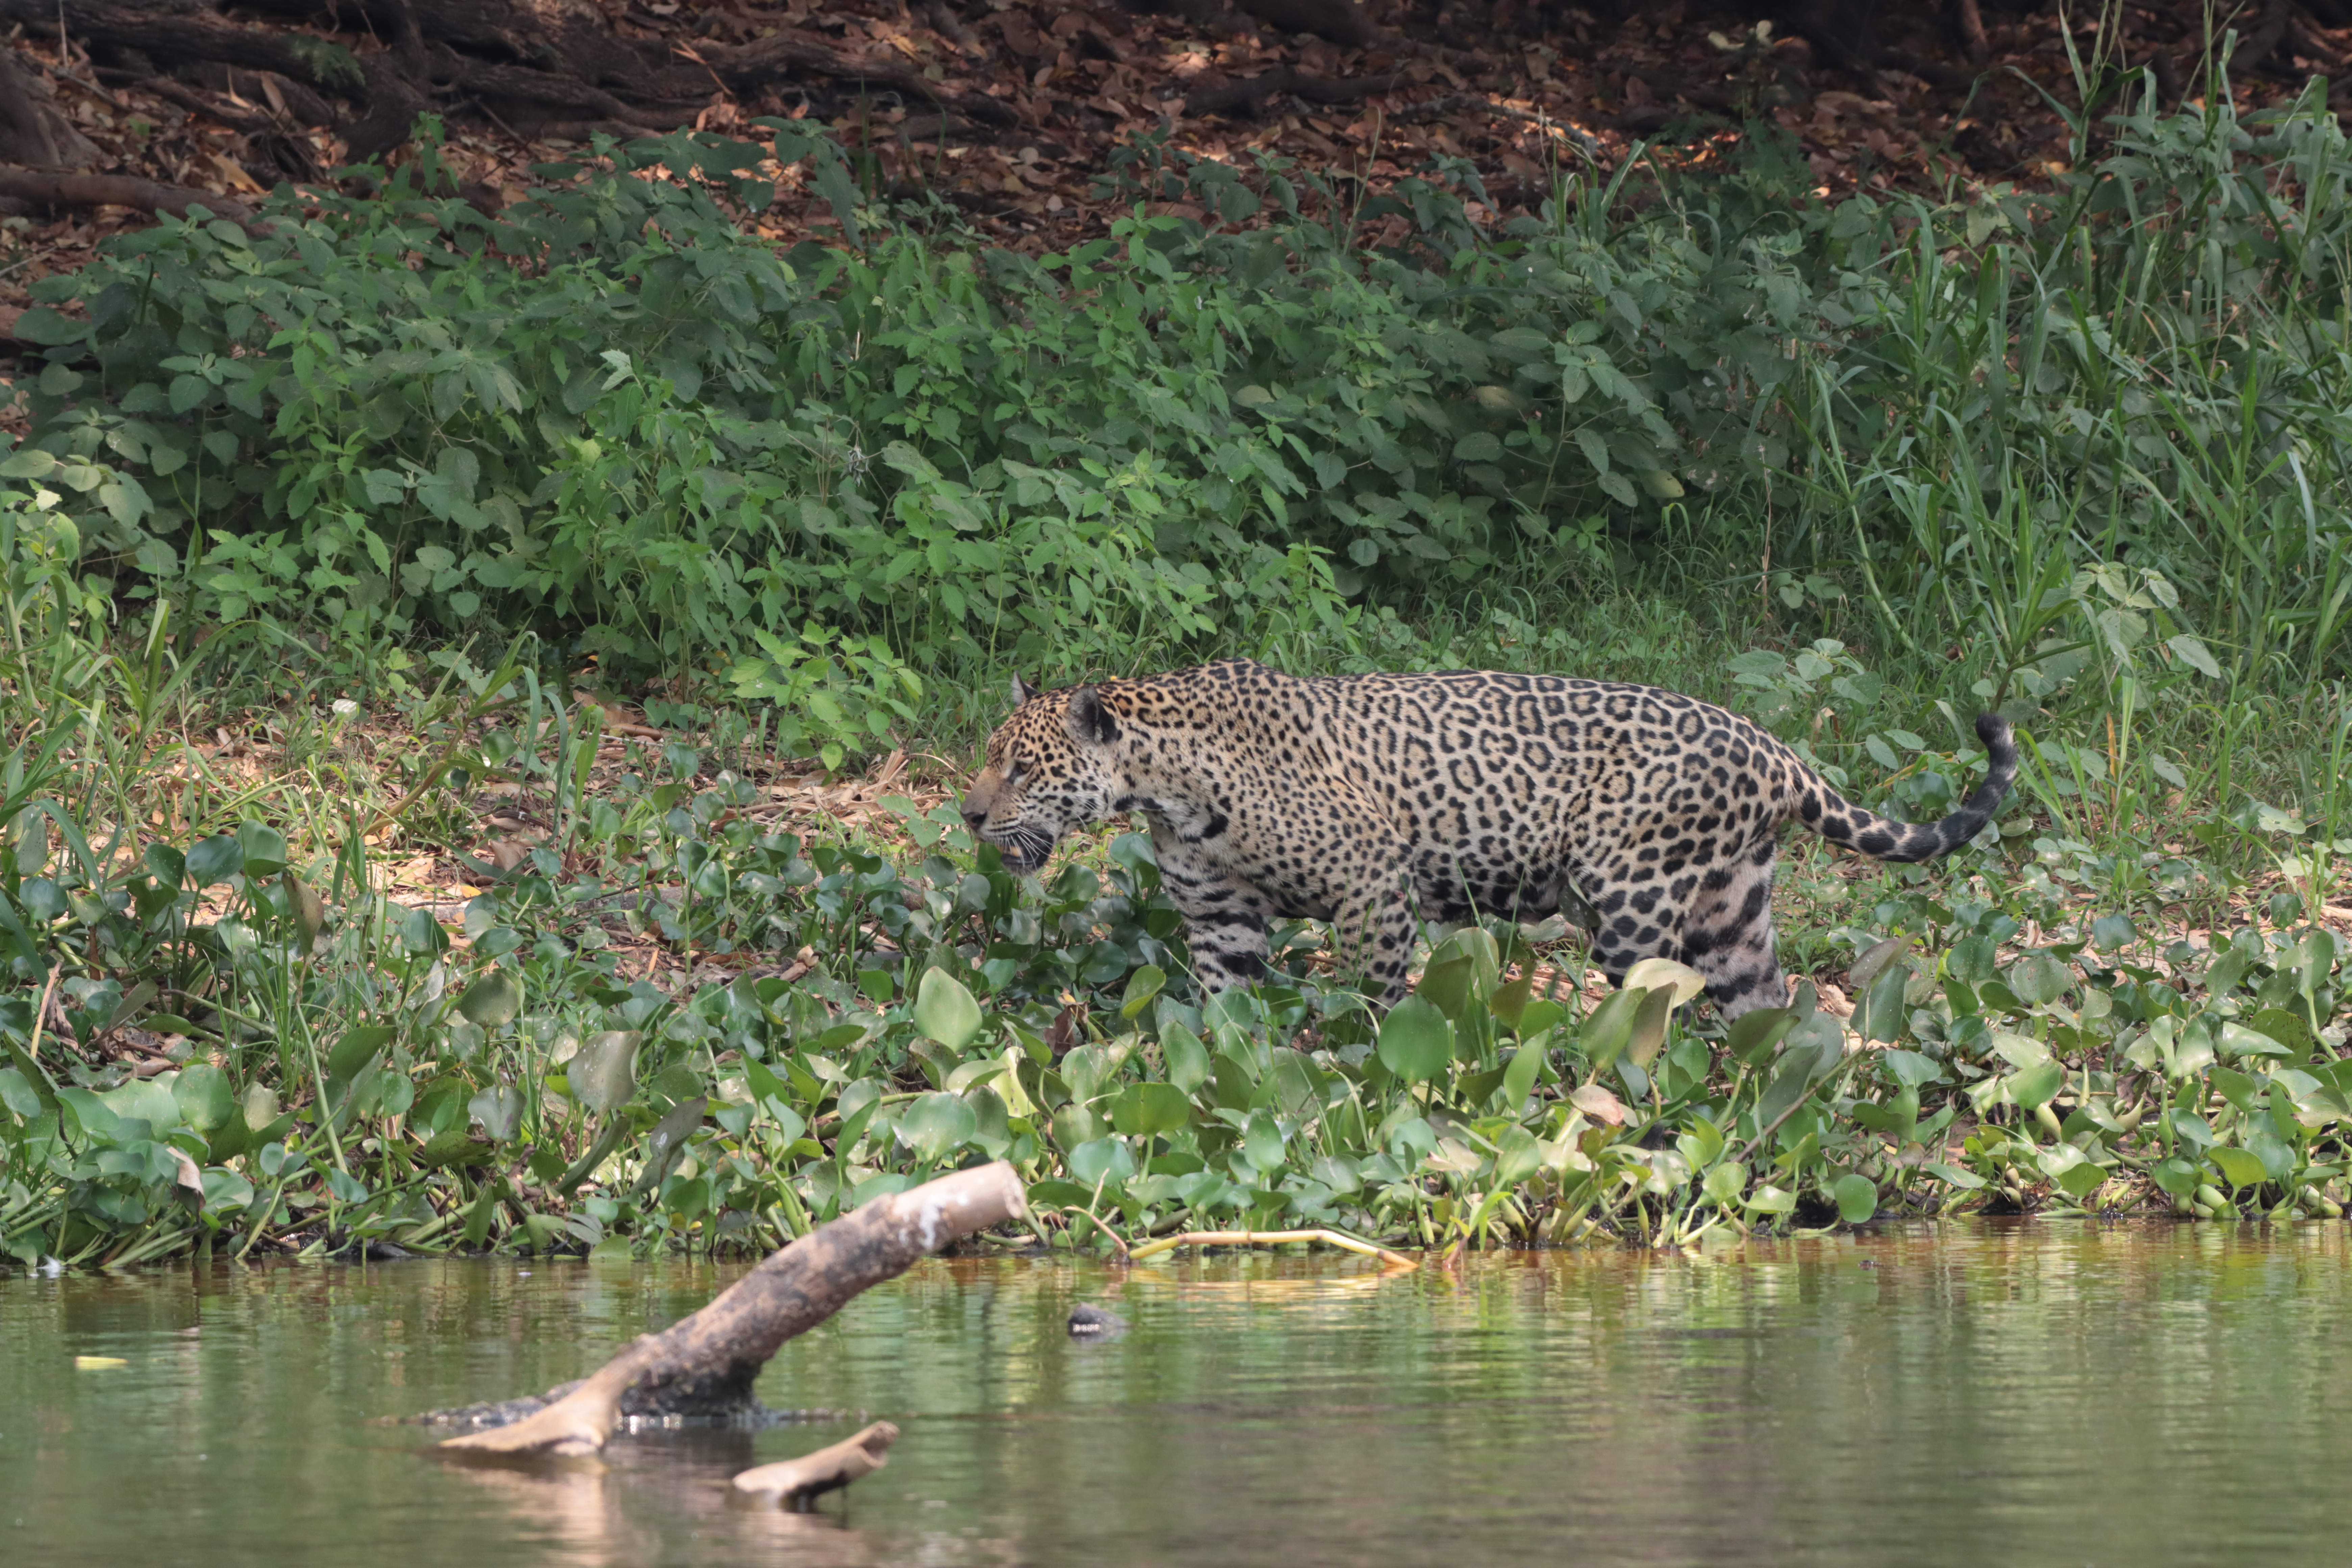
Jaguar: Medrosa